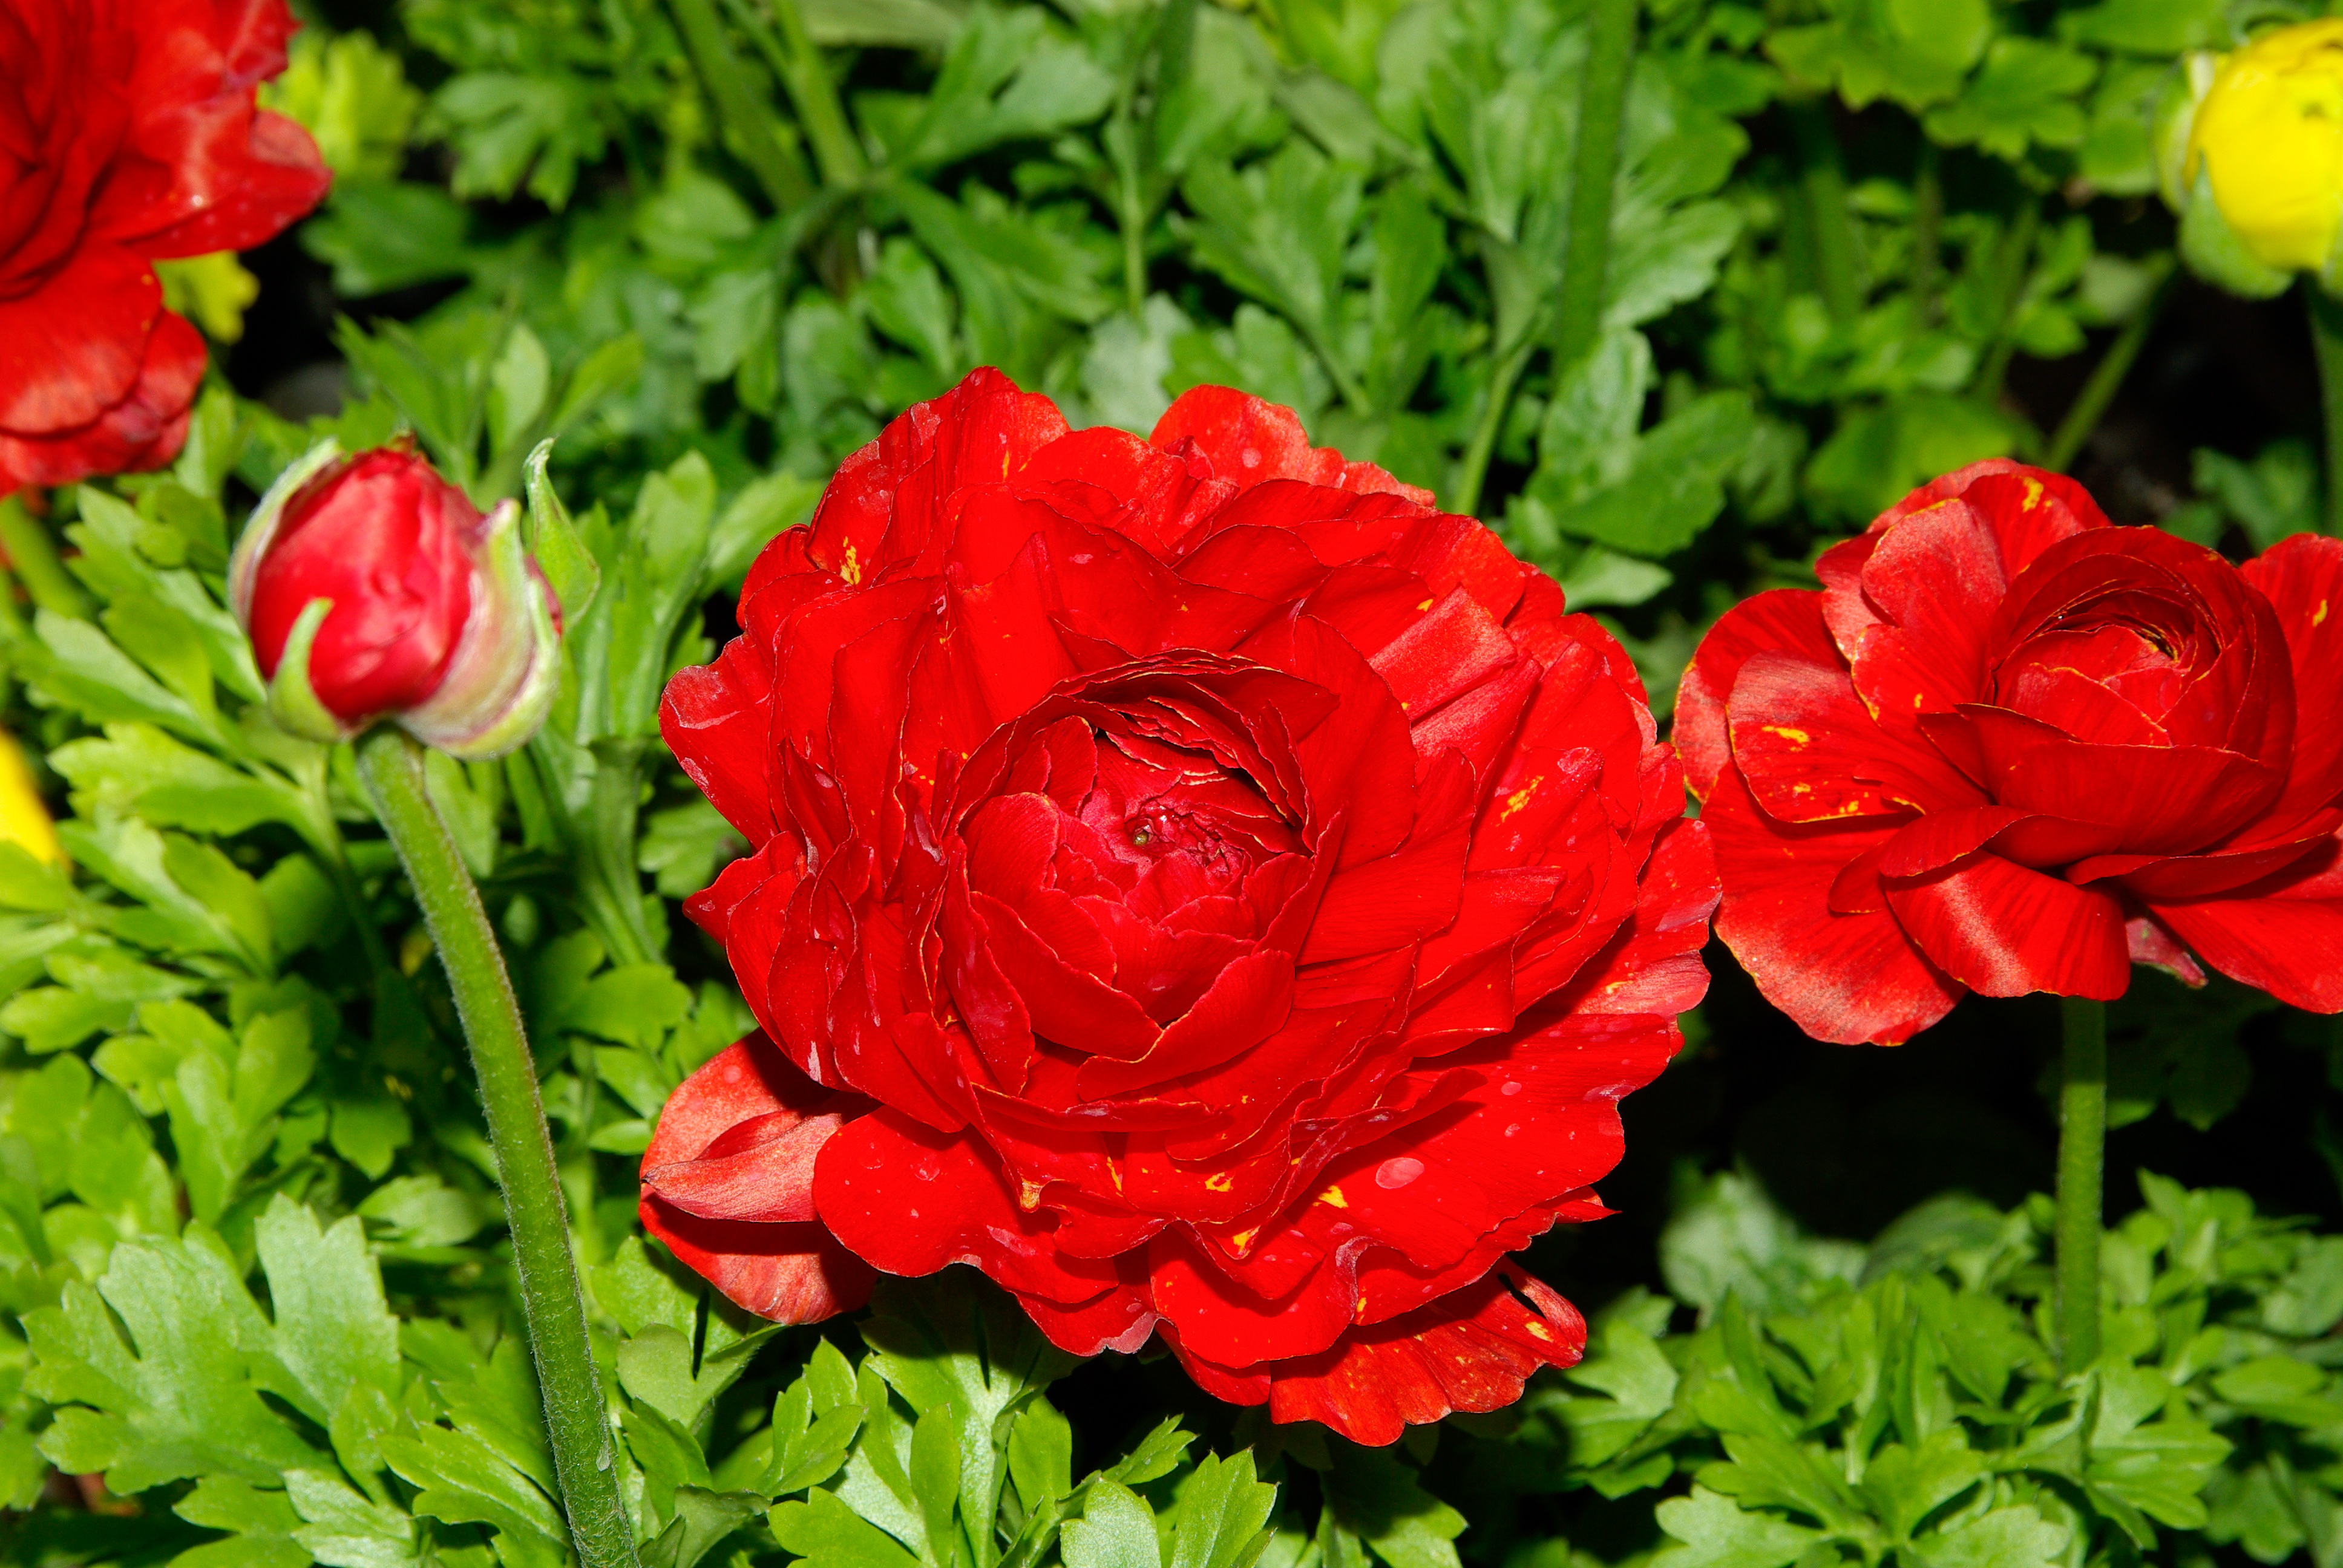
nature, plant, flower, petal, rose, red, flowers, leaves, petals, carnation, floristry, peony, floribunda, flowering plant, garden roses, rose family, annual plant, land plant, rosa centifolia